Treason

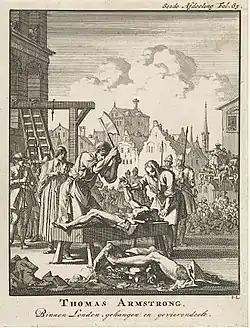
Engraving depicting the execution of Sir Thomas Armstrong in 1684 for complicity in the Rye House Plot; he was hanged, drawn and quartered.

The British law of treason is entirely statutory and has been so since the Treason Act 1351 (25 Edw. 3 St. 5 c. 2). The Act is written in Norman French, but is more commonly cited in its English translation.